Ian Stuart Donaldson

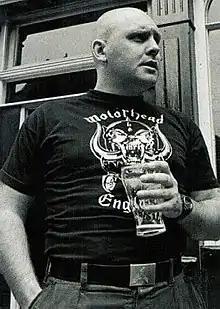

Ian Stuart Donaldson (11 August 1957 – 24 September 1993), more commonly known as Ian Stuart, was an English neo-Nazi musician. He was best known as the front-man of Skrewdriver, originally a punk band which, from 1983 onwards, he rebranded as a Rock Against Communism white power skinhead band. He raised money through white power concerts with his Blood & Honour network.